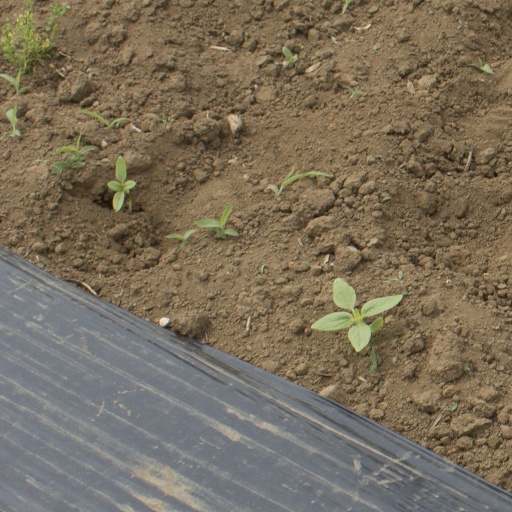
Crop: Jerusalem artichoke